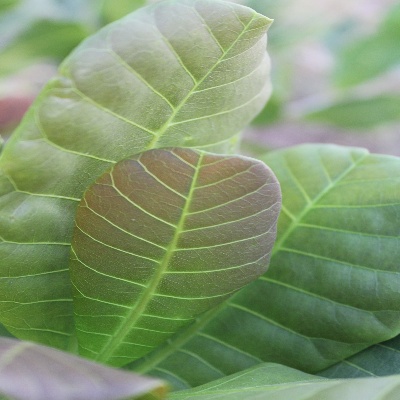
Crop: Cashew
Condition: healthy